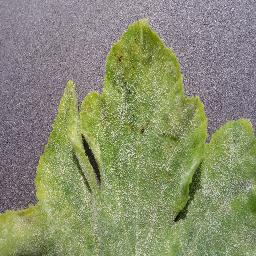
Label: Squash___Powdery_mildew